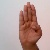
The image shows a hand gesture representing the letter 'B' in Indian Sign Language.